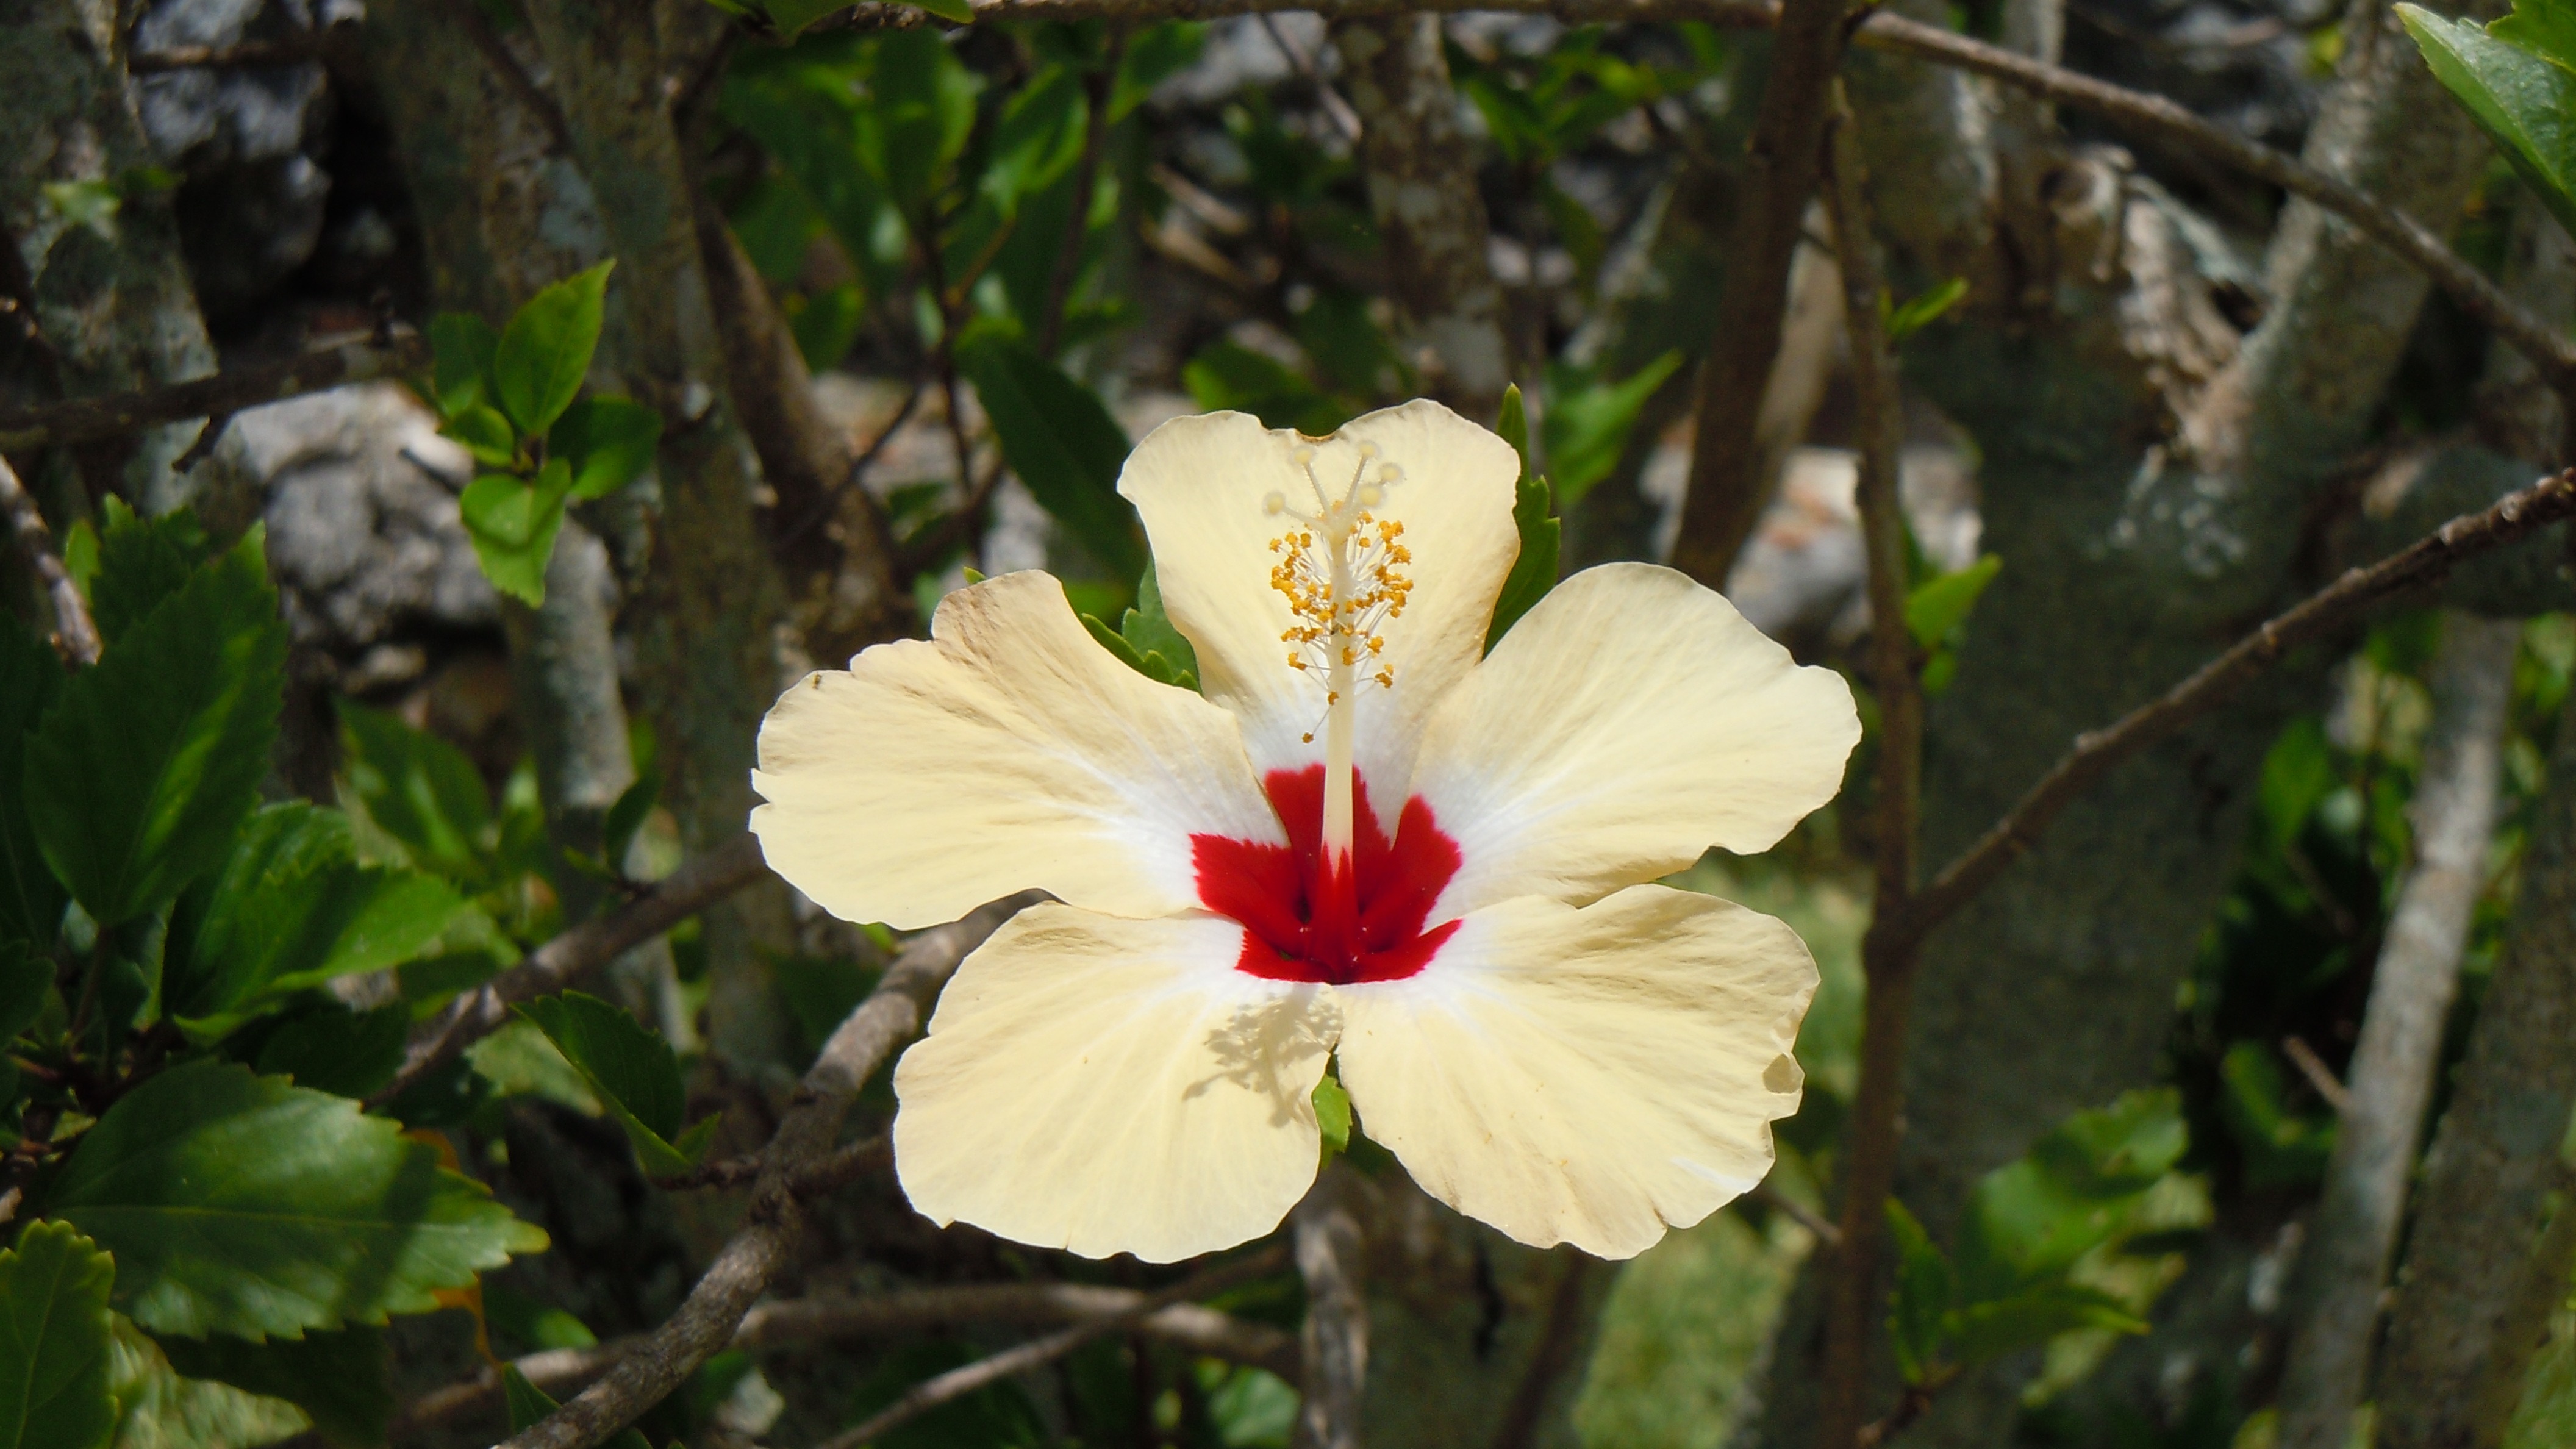
nature, blossom, plant, stem, leaf, flower, petal, bloom, floral, environment, green, herb, natural, botany, yellow, agriculture, flora, botanical, wildflower, outdoors, vegetation, hibiscus, horticulture, organic, macro photography, flowering plant, land plant